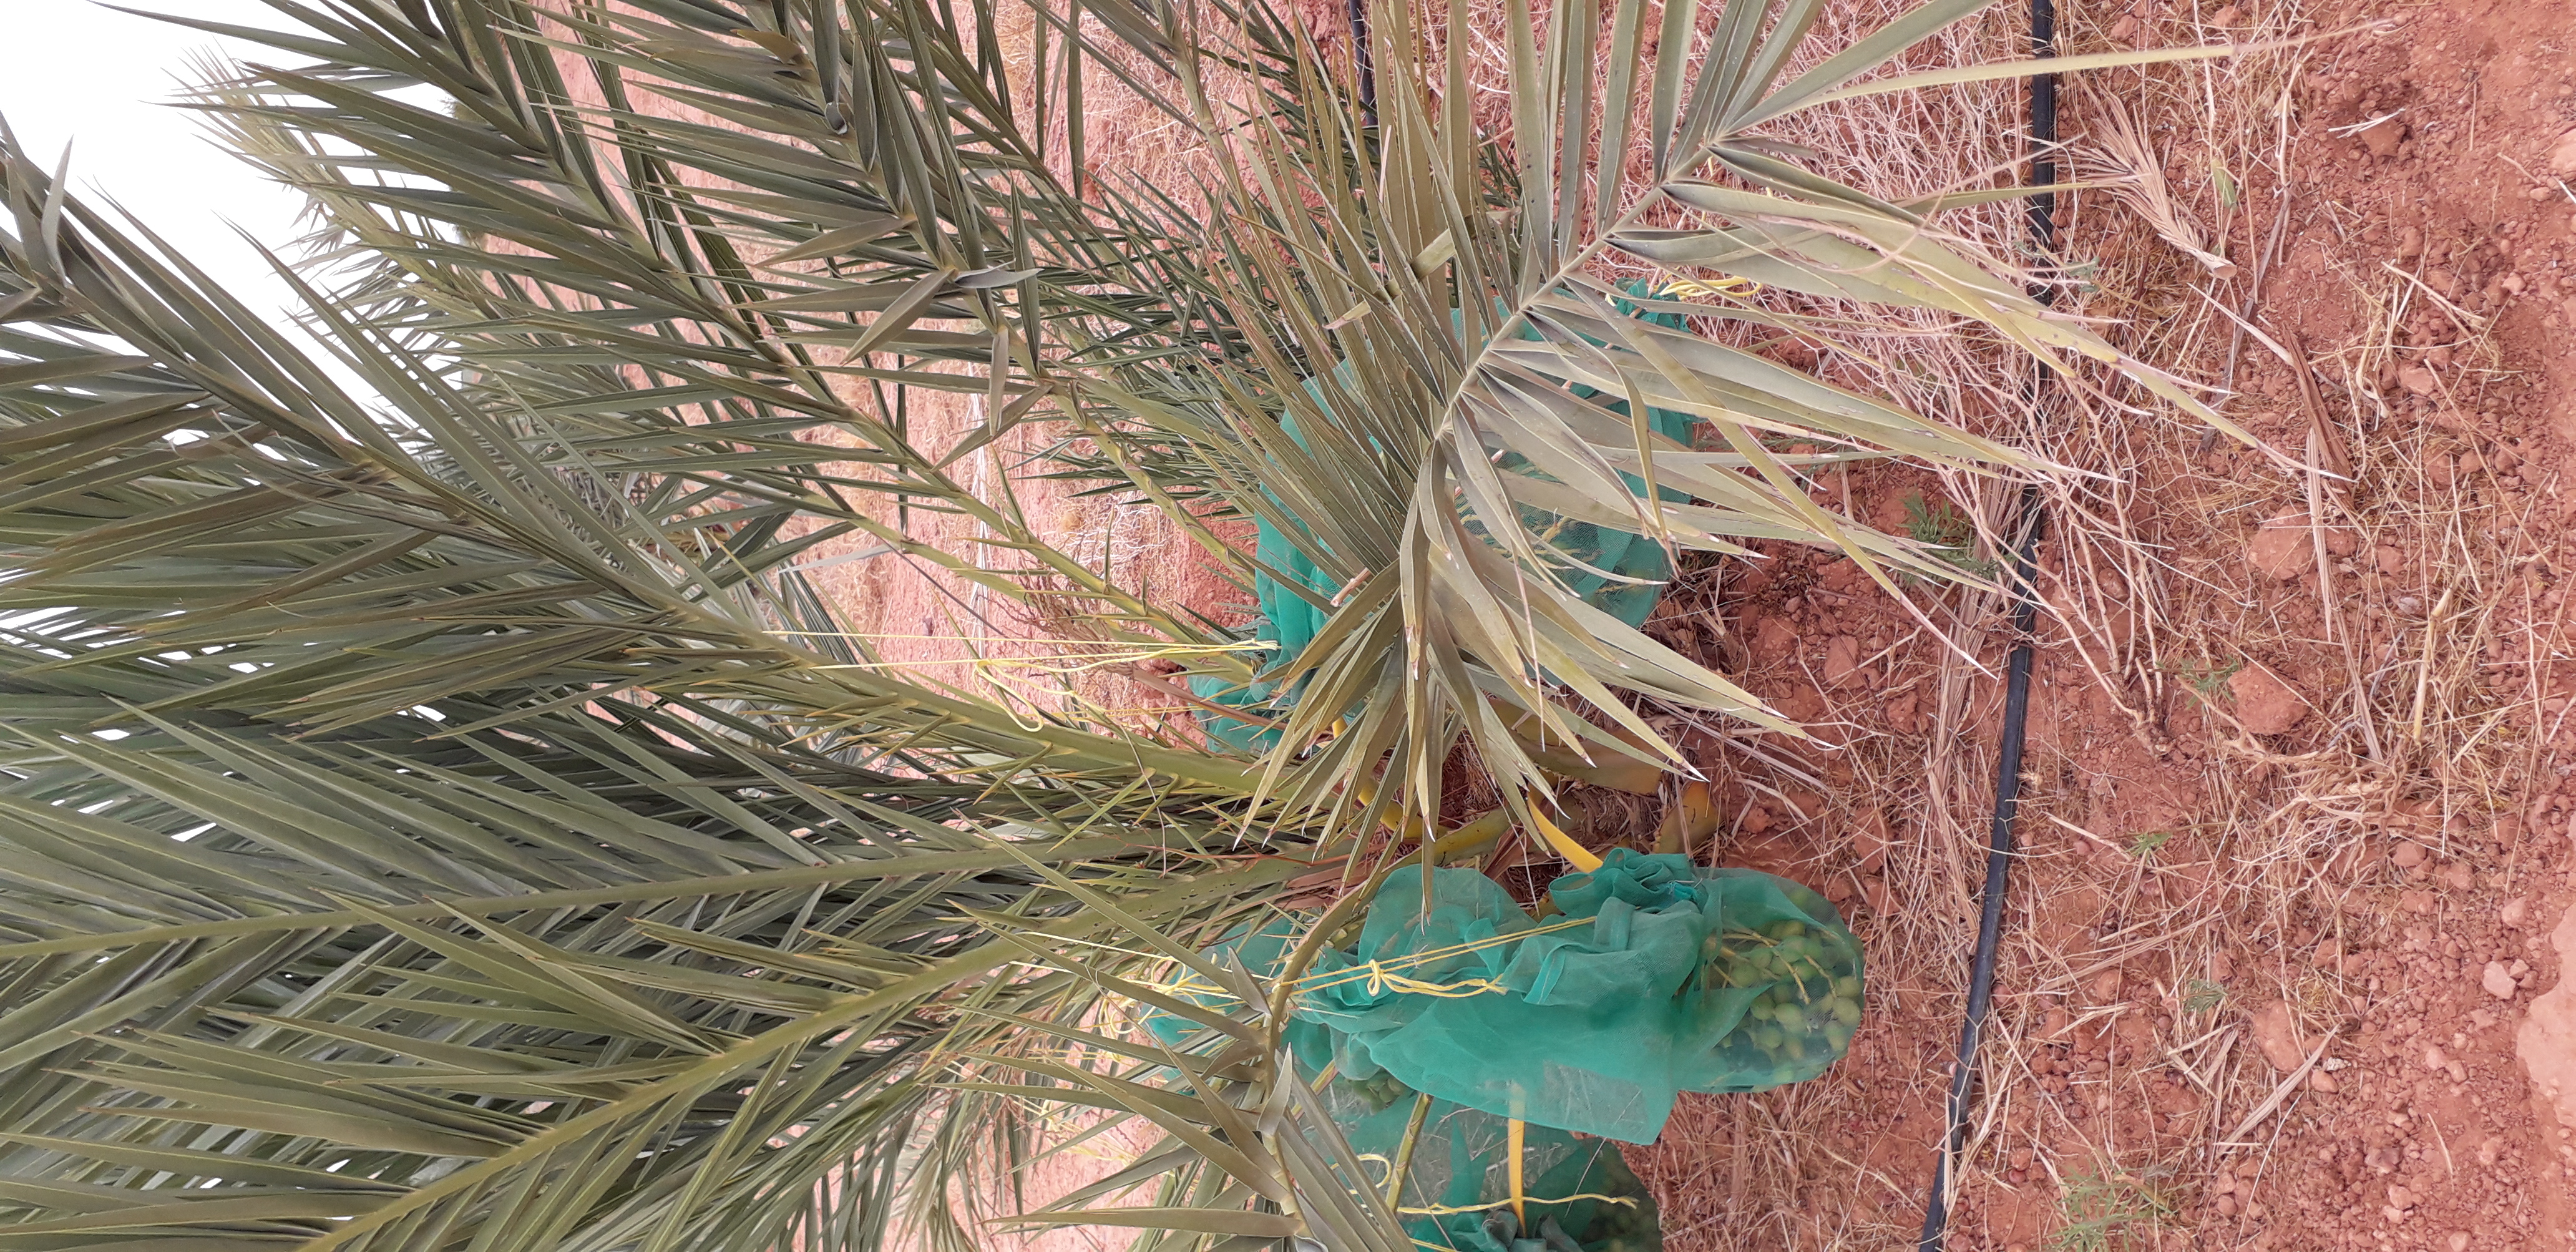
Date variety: kholt